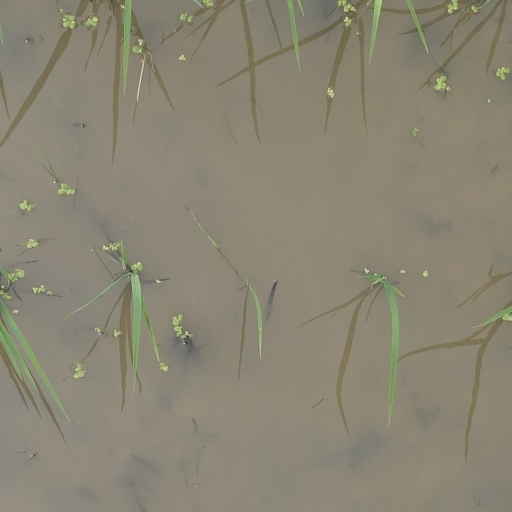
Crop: rice